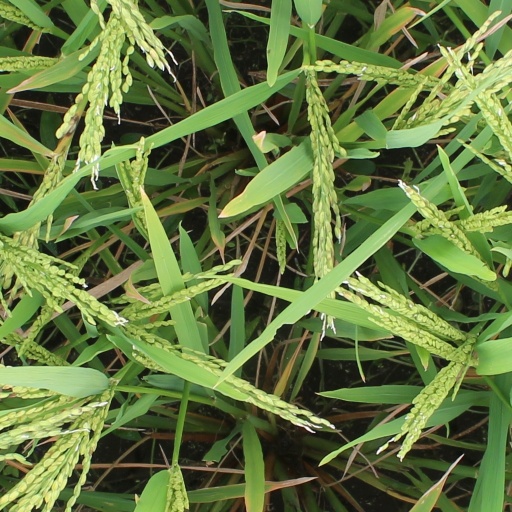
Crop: rice